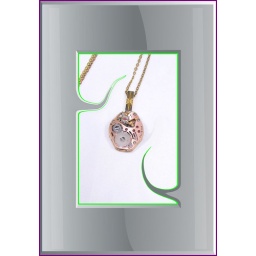
Pretty in pink rose gold steampunk necklace